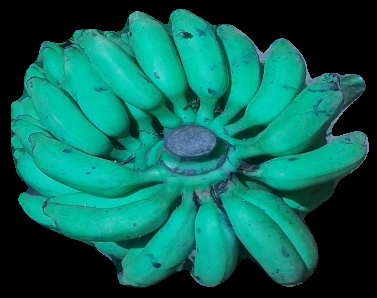
Variety: elakki-bale
Grade: grade3